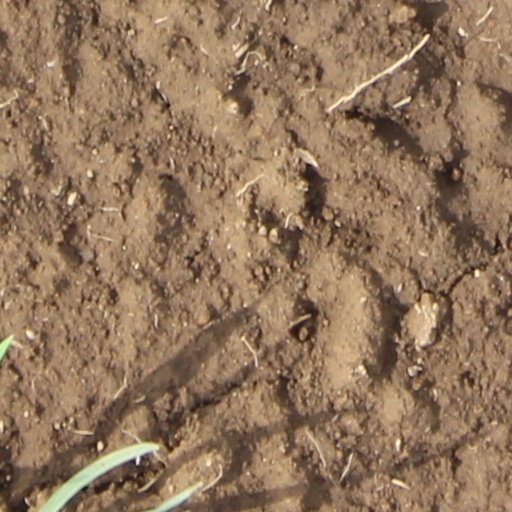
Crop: wheat